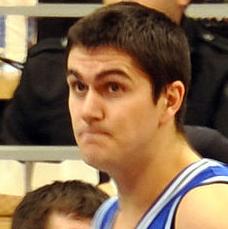
Age: 24